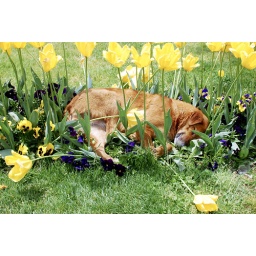
dog sleeping in istanbul